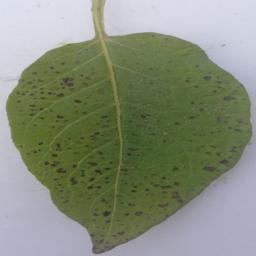
Etiqueta: Tizon_Temprano